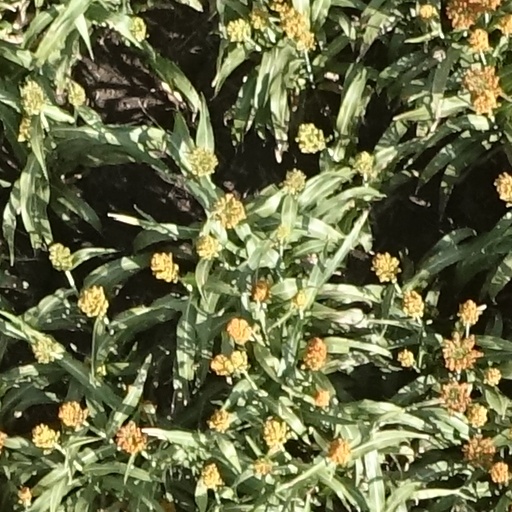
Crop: sorghum